Shenandoah National Park

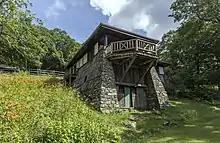
Massanutten Lodge at Skyland Resort

Carson had had ambitions to become governor in 1929 and 1933, but Byrd instead selected George C. Peery of Virginia's southwestern region to succeed easterner Pollard. After winning the election, Peery and Carson's successor would establish Virginia's state park system, although plans to relocate reluctant residents kept changing and basically failed. Carson had hoped to head that new state agency but was not selected because of his growing differences with Byrd, over fees owed his brother and especially over the evictions that began in late 1933 against his advice but pursuant to new federal policies and that garnered much negative publicity.